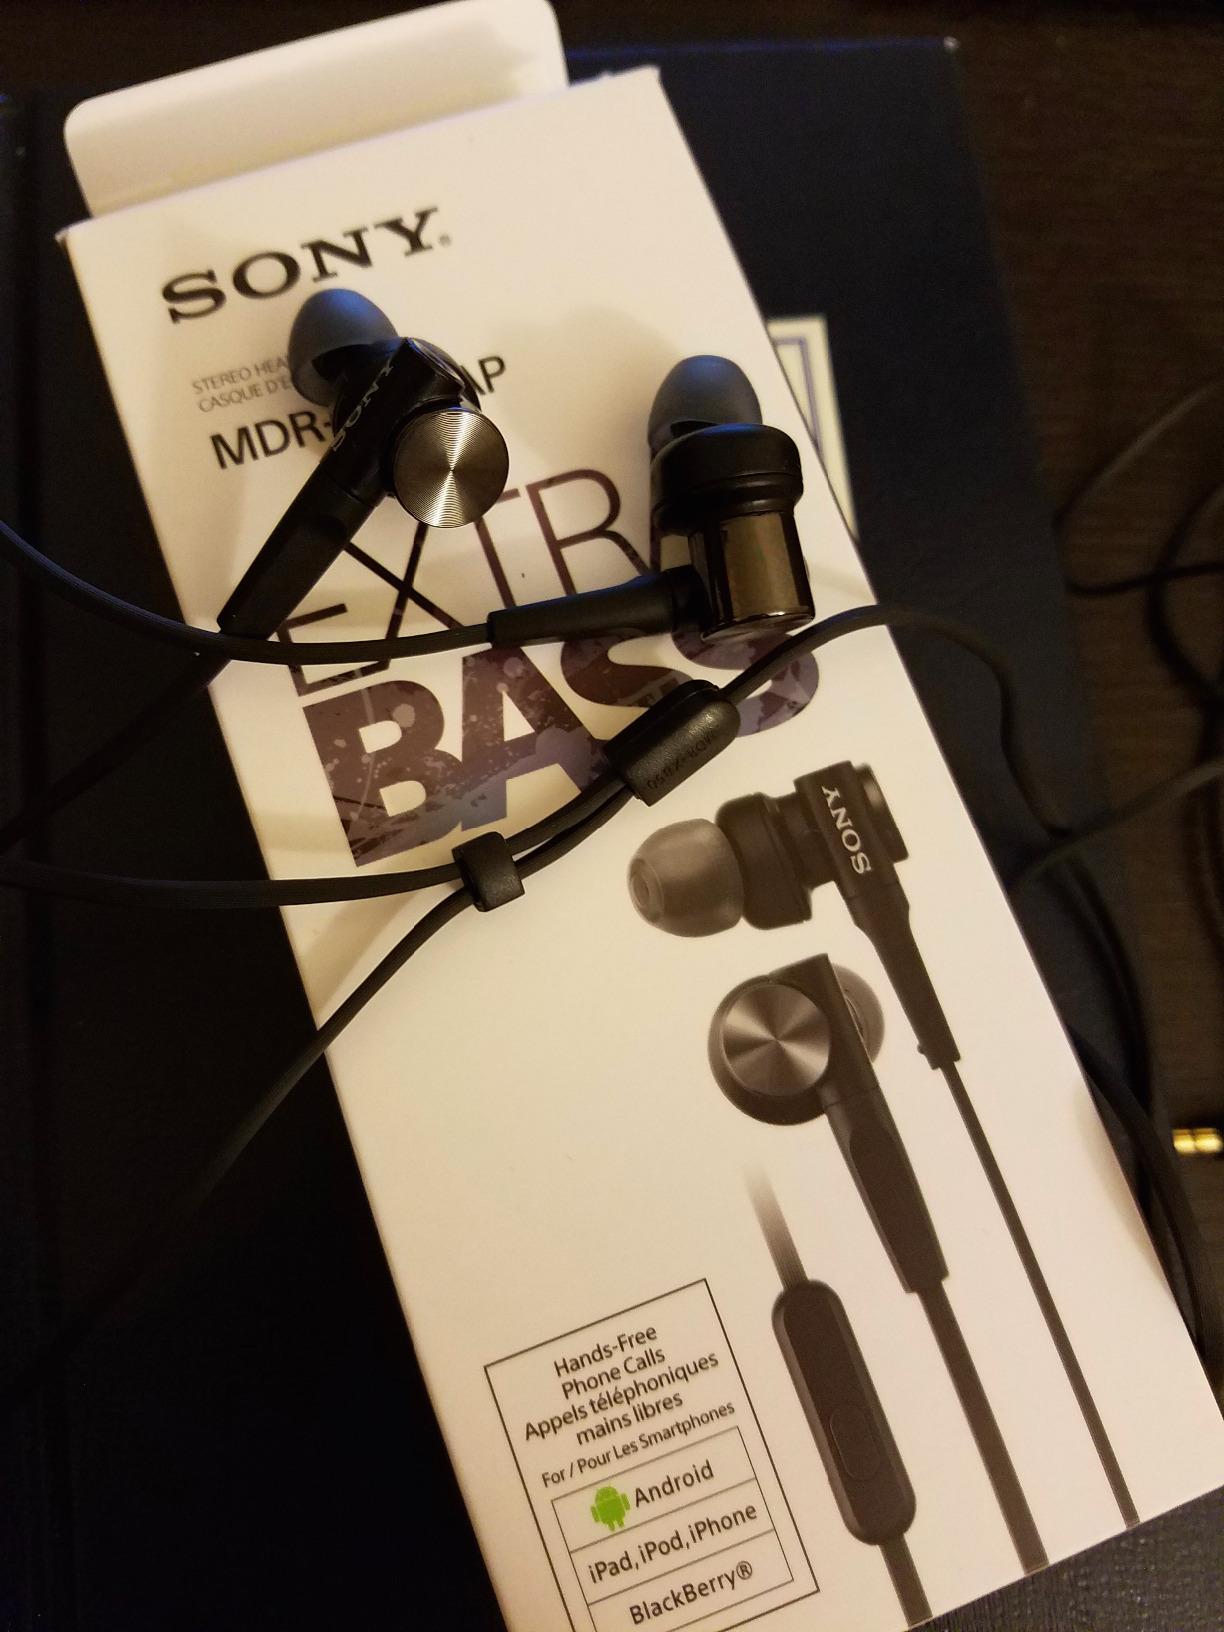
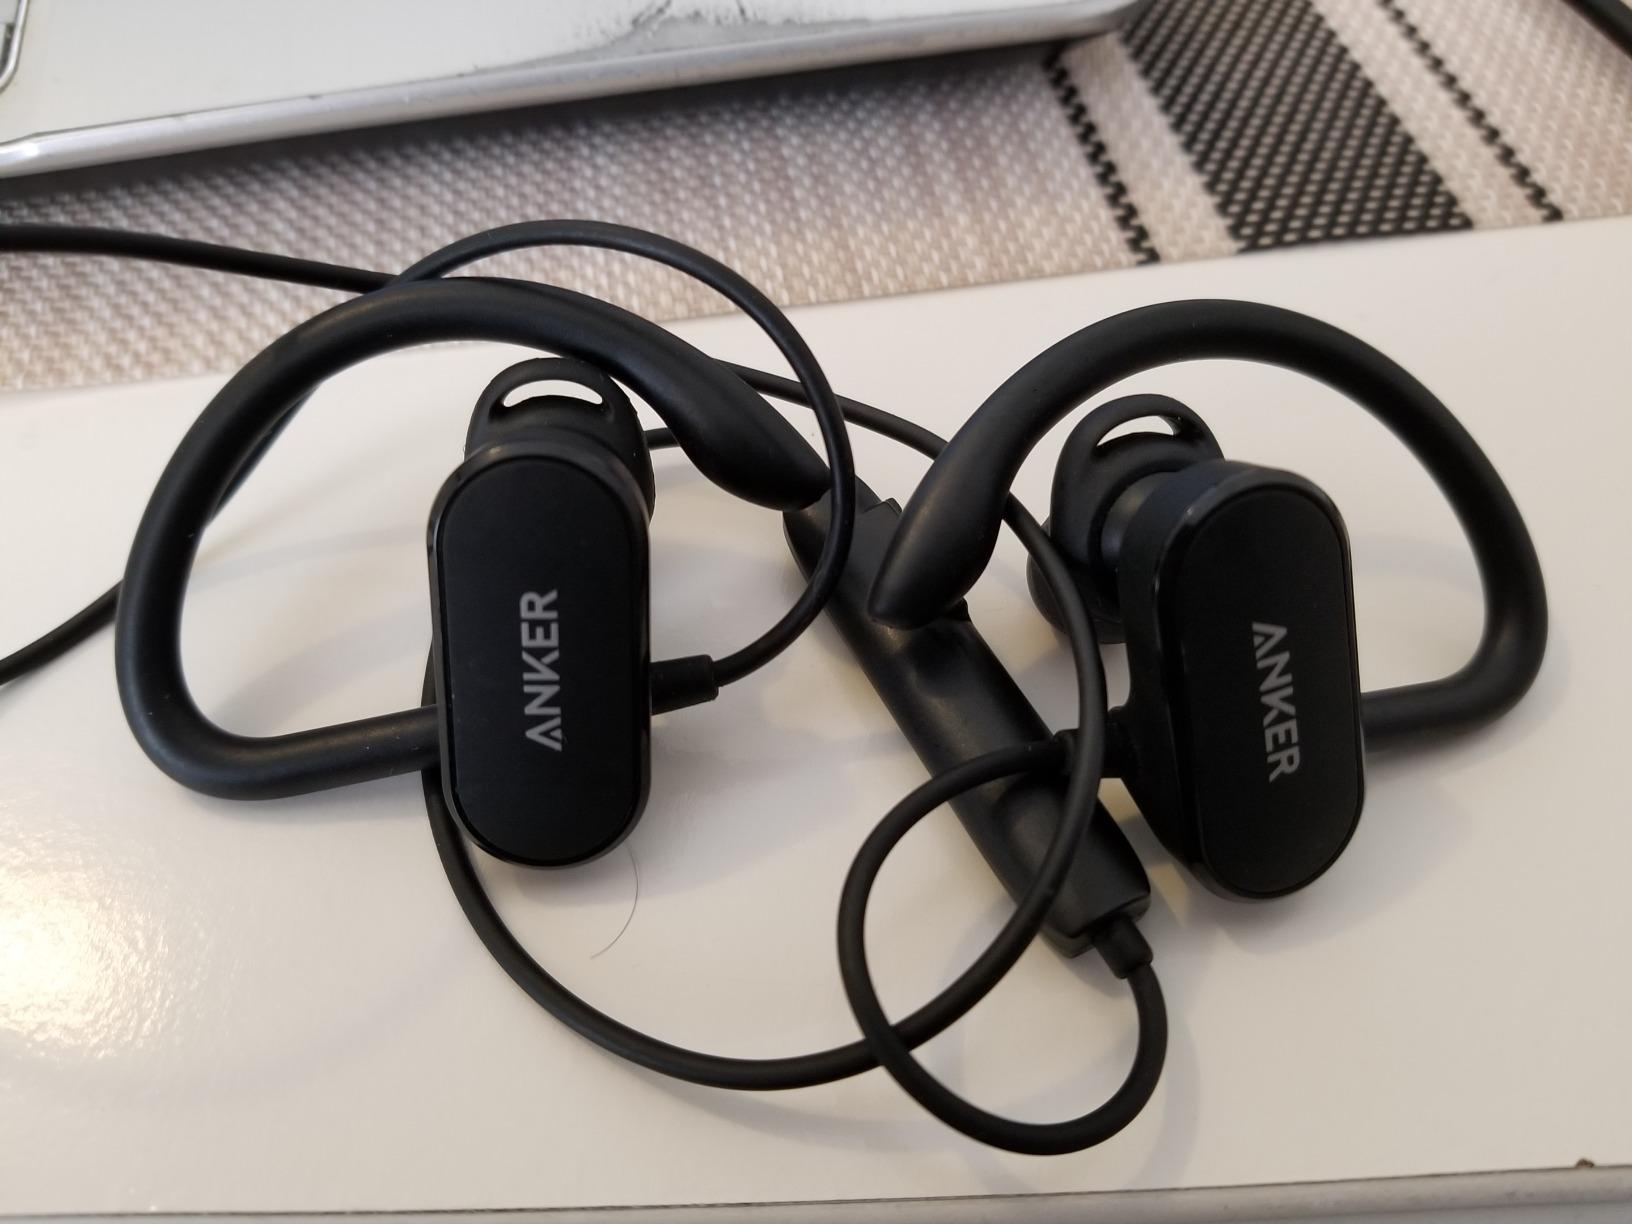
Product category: headphones
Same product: no